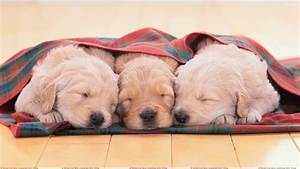
Label: cane